G. M. Young

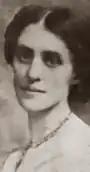
Middle-aged white woman with centre-parted dark hair

In the late 1920s Young corresponded on a literary topic with the author Mona Wilson, who before her retirement from the civil service had been a colleague at the Ministry of Reconstruction. She asked him down for the weekend to her house at Oare, near Marlborough, Wiltshire. As his publisher, Rupert Hart-Davis, put it in 1956: "To cut a long story short, he stayed there for twenty-five years, until M.W. died a year or two ago. There was, so far as I know, no just cause or impediment why they shouldn't have married, but they just didn't. I'm sure their relationship was entirely intellectual and companionable."